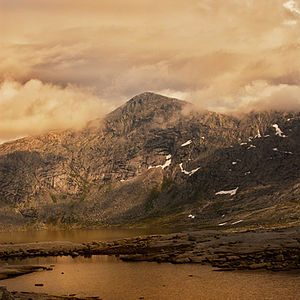
Lomsdal-Visten nationalpark
Vistkjerringa
Lomsdal-Visten nationalpark er en norsk nationalpark som ligger fra fjord til fjeld gennem flere forskellige landskabstyper i Vefsn og Vevelstad i landskabet Helgeland i Nordland fylke i Norge. Parken blev oprettet 29. maj 2009, for «at bevare et stort, egenartet og tilnærmet urørt naturområde; bevare den biologiske mangfoldighed med økosystemer, arter og bestande, geologiske forekomster og kulturminder; sikre variationsbredden af naturtyper og store sammenhængende barskovsområder i regionen; sikre grotter og karstformer mod al skade og mod at der fjernes biologisk eller geologisk materiale fra dem; bevare, sammen med landskabsværnsområdet i Indre Visten, et varieret kystlandskab fra fjord til fjeld i Helgeland» og den dækker et område på 1102 km².